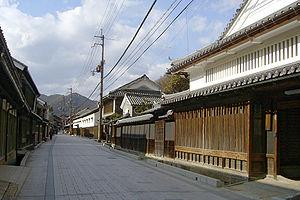
""Daido"". La rue principale de Sakoshi à Ako, Hyogo, Japon 日本語: 坂越の大道（だいどう）, 兵庫県赤穂市"